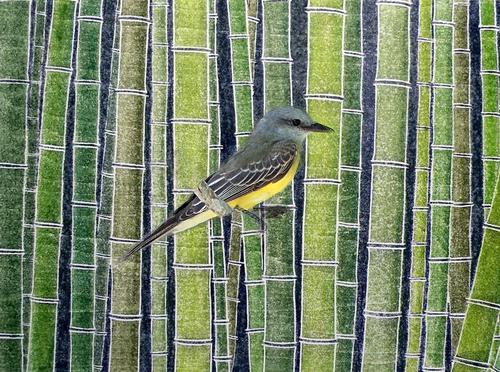
Bird species: Tropical_Kingbird
Bird type: landbird
Background: land